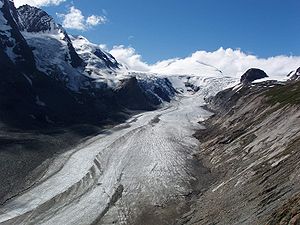
Pasterze
Pasterze i sommeren 2005
Pasterze er med en længde på omkring 9 kilometer Østrigs største gletsjer. Den befinder sig for foden af Østrigs højeste bjerg Großglockner i delstaten Kärnten. Siden 1856 er gletsjerens areal, der dengang var på mere end 30 km², indskrænket til omkring halvdelen.